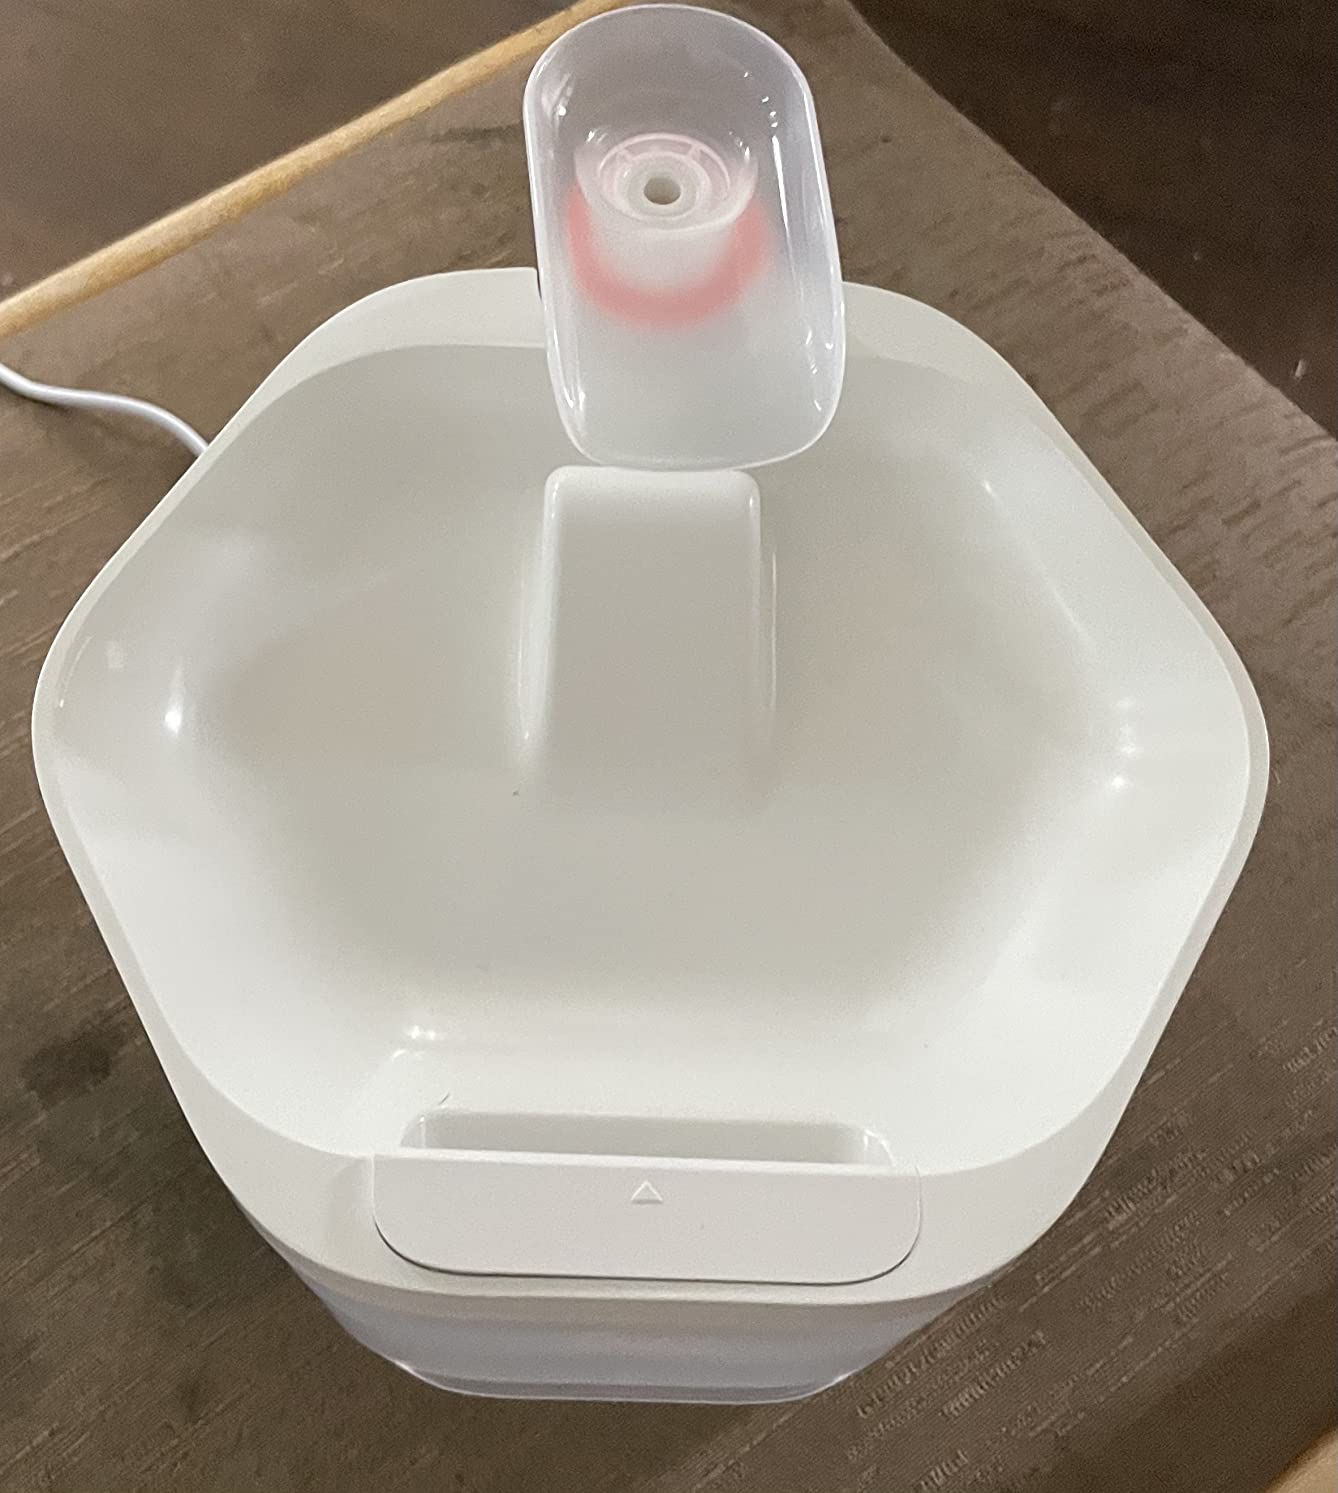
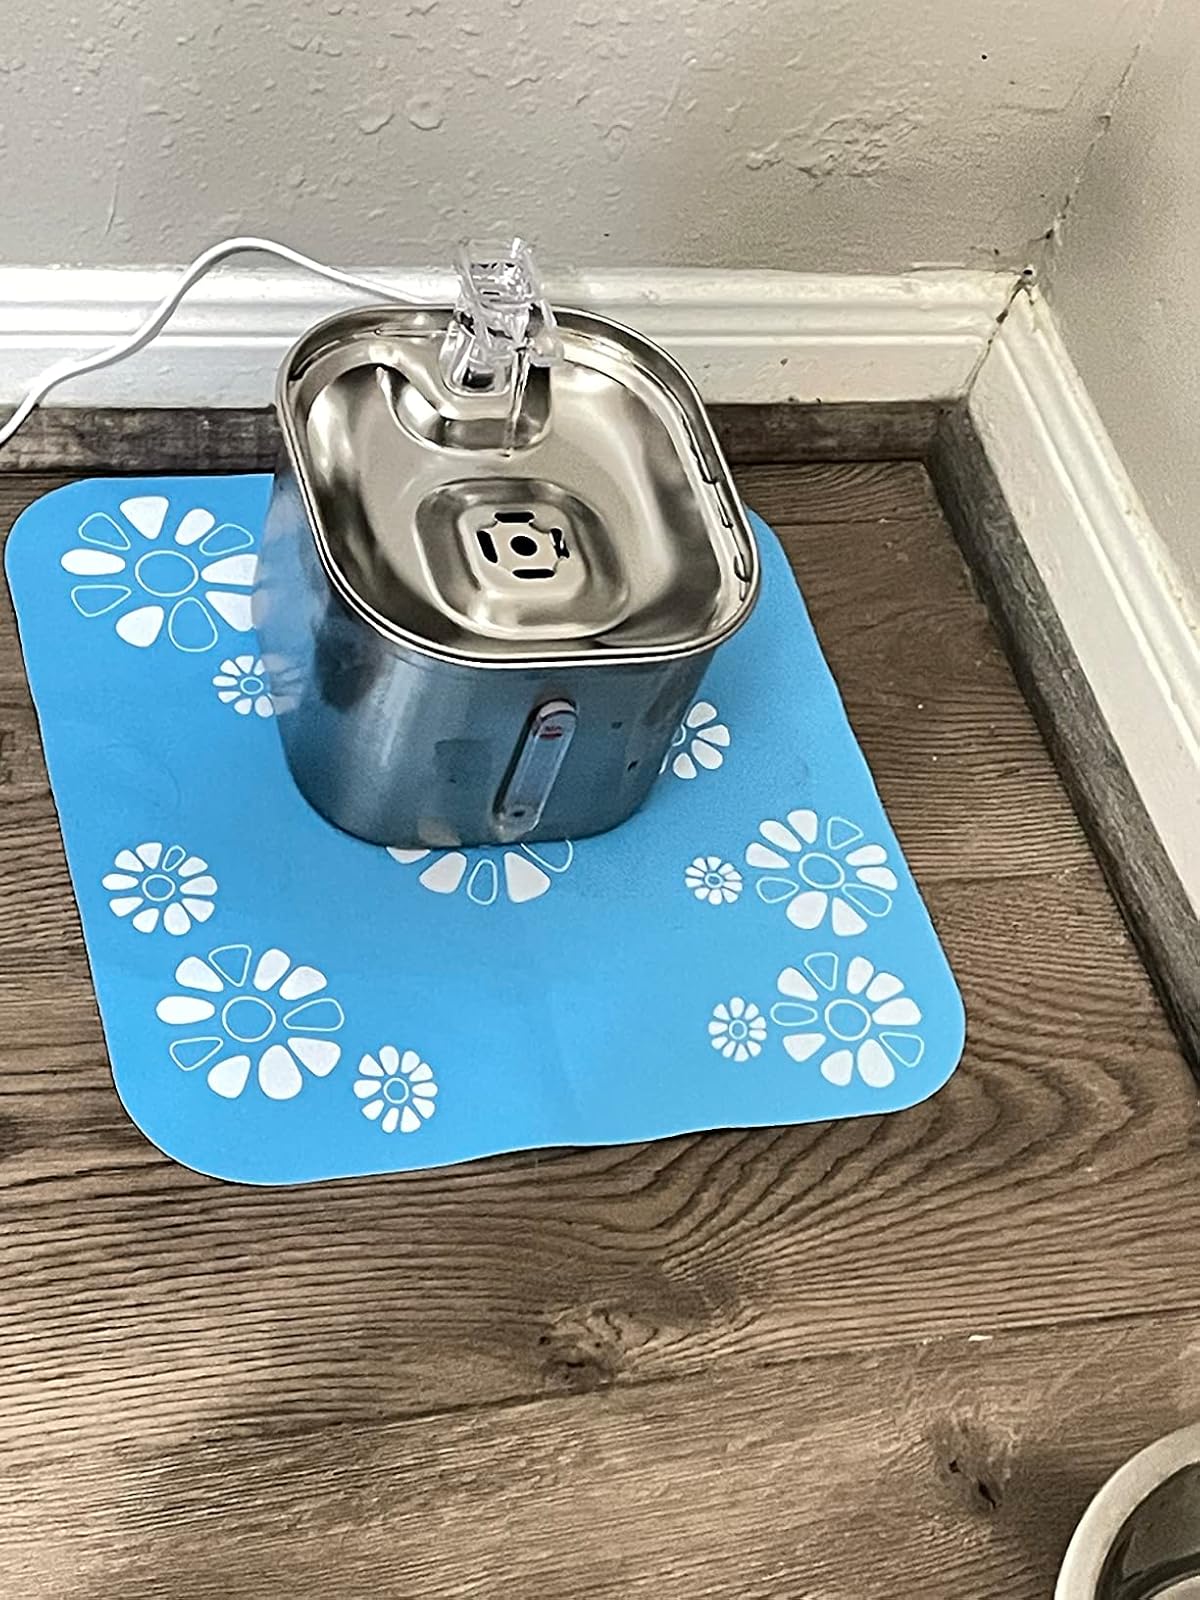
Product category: items_bowl
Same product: no